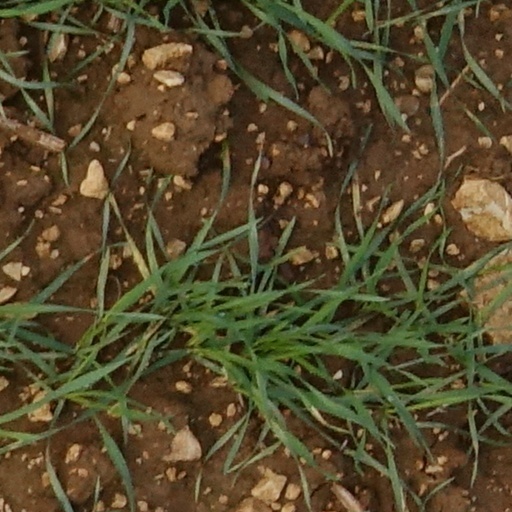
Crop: wheat